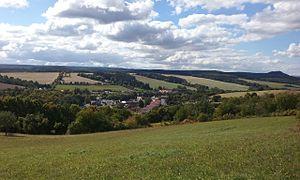
Manětín est une ville du district de Plzeň-Nord, dans la région de Plzeň, en République tchèque. Sa population s'élevait à 1 142 habitants en 2019.